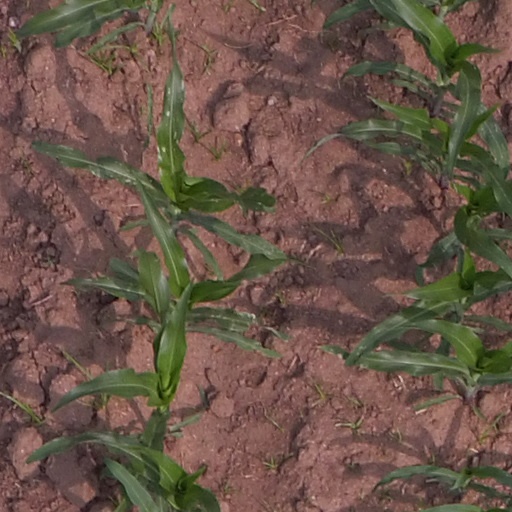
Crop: maize; corn